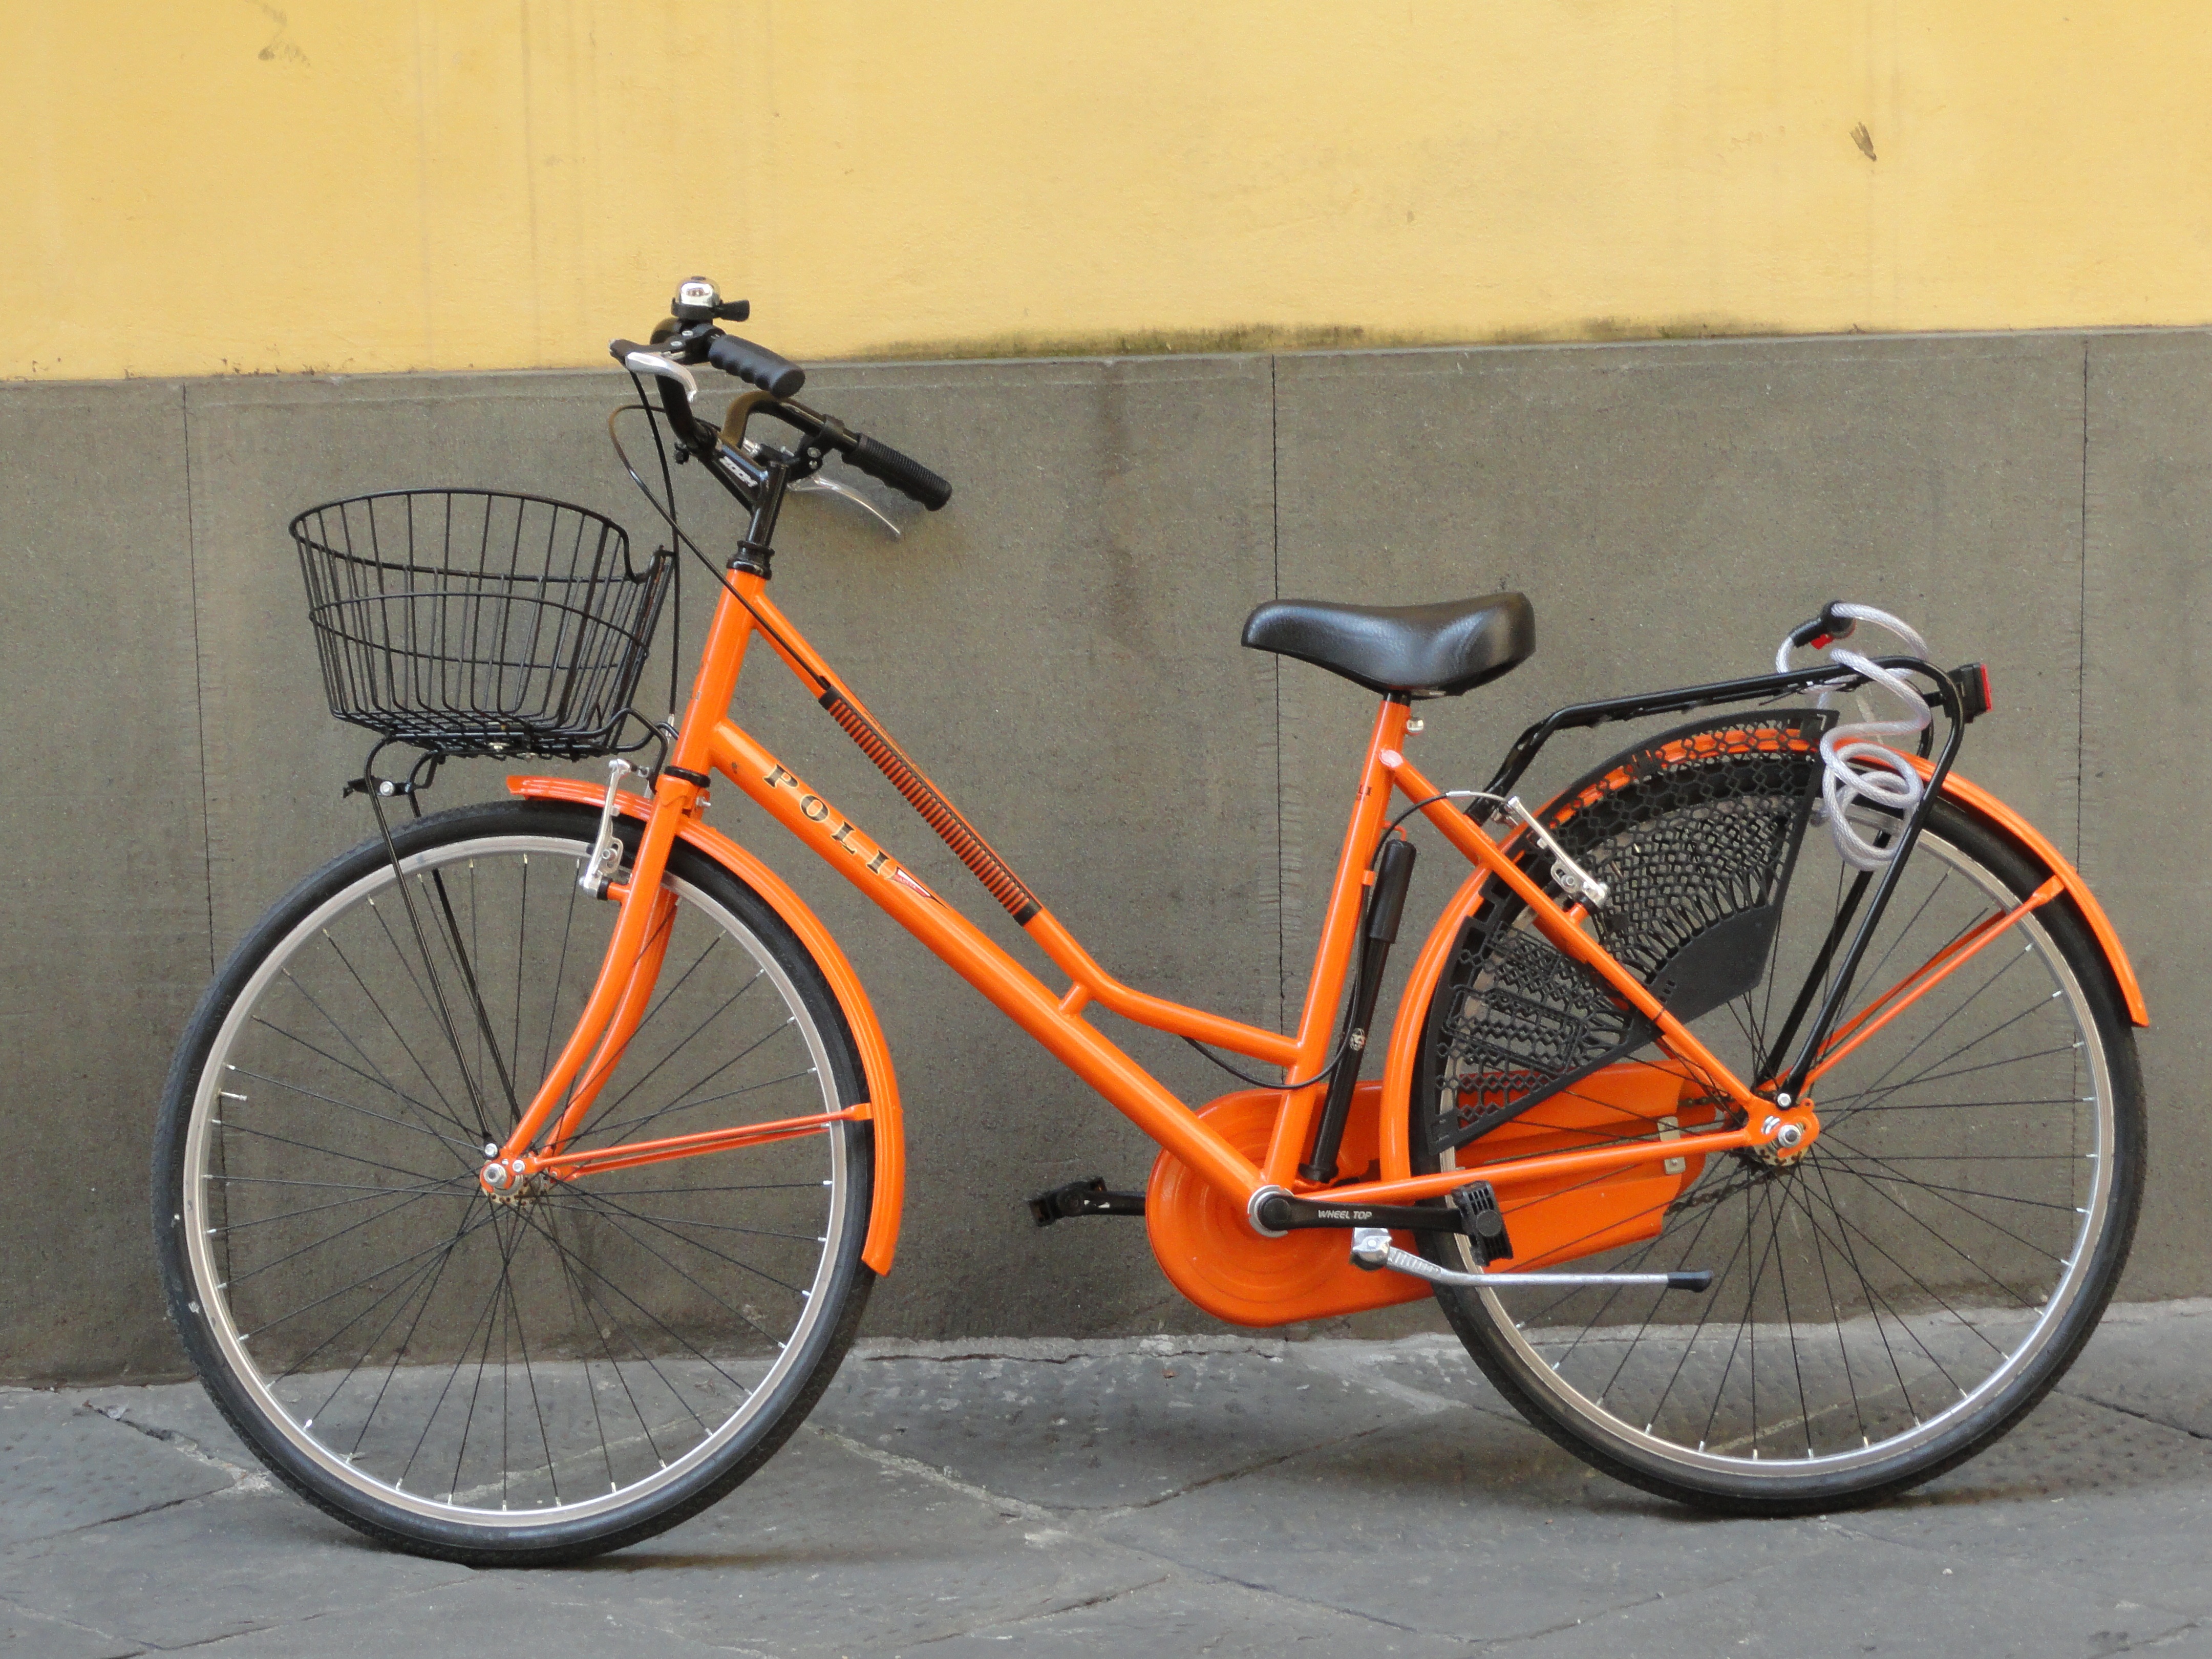
street, wheel, bicycle, bike, travel, orange, vehicle, sports equipment, mountain bike, bicycle frame, land vehicle, cyclo cross bicycle, road bicycle, racing bicycle, hybrid bicycle